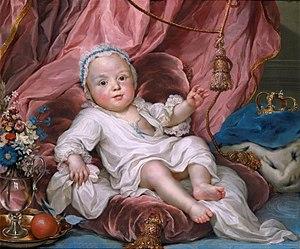
Frédéric-Auguste le Juste, en allemand Friedrich-August der Gerechte, né à Dresde le 23 décembre 1750 et décédé dans la même ville le 5 mai 1827, est électeur de Saxe de 1763 à 1806 sous le nom de Frédéric-Auguste III, roi de Saxe sous le nom de Frédéric-Auguste Iᵉʳ de 1806 à 1827 et duc de Varsovie de 1807 à 1815.